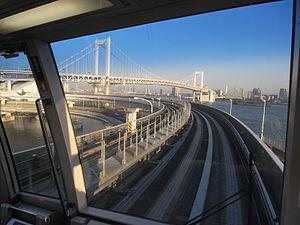
La New Transit Yurikamome, est une ligne de métro automatique sur pneus entièrement aérienne à Tokyo au Japon. Elle relie l'île de Toyosu au sud-est à la ligne Yamanote, pas loin du quartier de Ginza, en passant par la zone d'îles artificielles d'Odaiba. Cette ligne de 14,7 km a la particularité d'effectuer un virage de trois quarts de tour sur un pont en spirale avant de traverser le grand pont suspendu Rainbow Bridge.